Treading Water (2013 film)

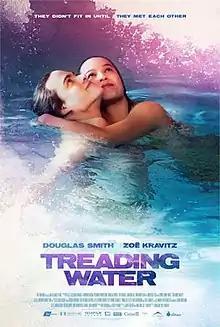
Poster

Treading Water (also titled The Boy Who Smells Like Fish) is a 2013 Mexican-Canadian comedy-drama film directed by Analeine Cal y Mayor and starring Douglas Smith and Zoë Kravitz. It is Cal y Mayor's feature directorial debut.